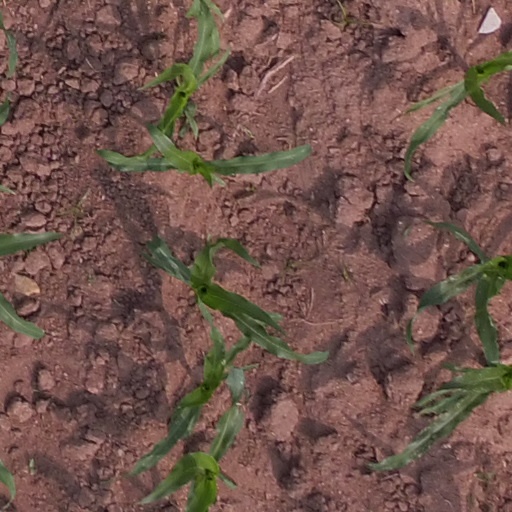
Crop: maize; corn